Panama

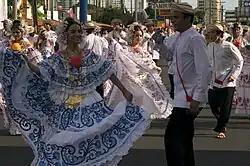
A couple dancing Panamanian Cumbia

Christianity is the main religion in Panama. An official survey carried out by the government estimated in 2015 that 63.2% of the population, or 2,549,150 people, identifies itself as Roman Catholic, and 25% as evangelical Protestant, or 1,009,740.